North–South Expressway West

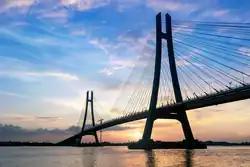
Vàm Cống bridge

The section Cao Lãnh - Lộ Tẻ opened in May 2018 and includes two major cable-stayed bridges, Cao Lãnh bridge over the Tiền River, and Vàm Cống bridge over the Hậu River. These bridges replaced ferry services, also carrying lanes for slower traffic.